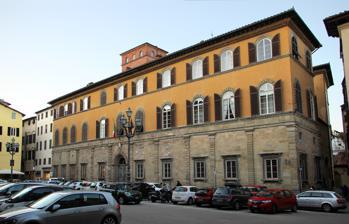
Building: Palazzo Bernardini
Country: Italy
Year built: 1512
Palazzo Bernardini The Palazzo Bernardini is a Renaissance palace located on the Piazza Bernardini, diagonal from the church of San Benedetto in Gotella in central Lucca , region of Tuscany , Italy. History Erected starting 1512 for the Marchese Bernardini by the 16th-century architect Nicolao Civitali . The ground floor has rusticated stone face interrupted by doric stone pilasters. The piano nobile windows have wooden shutters. Among the curiosity of the palace is the missing stone on the ground floor facade above the third window from the left. A legend spun about the missing stone is that it is the pietra del diavolo ( Devil's stone ). Legends hold that this spot once held a wall with a painted icon of the Virgin Mary, and that a rock at this point, kept falling out. This was interpreted as a divine sign, and the block was omitted. References